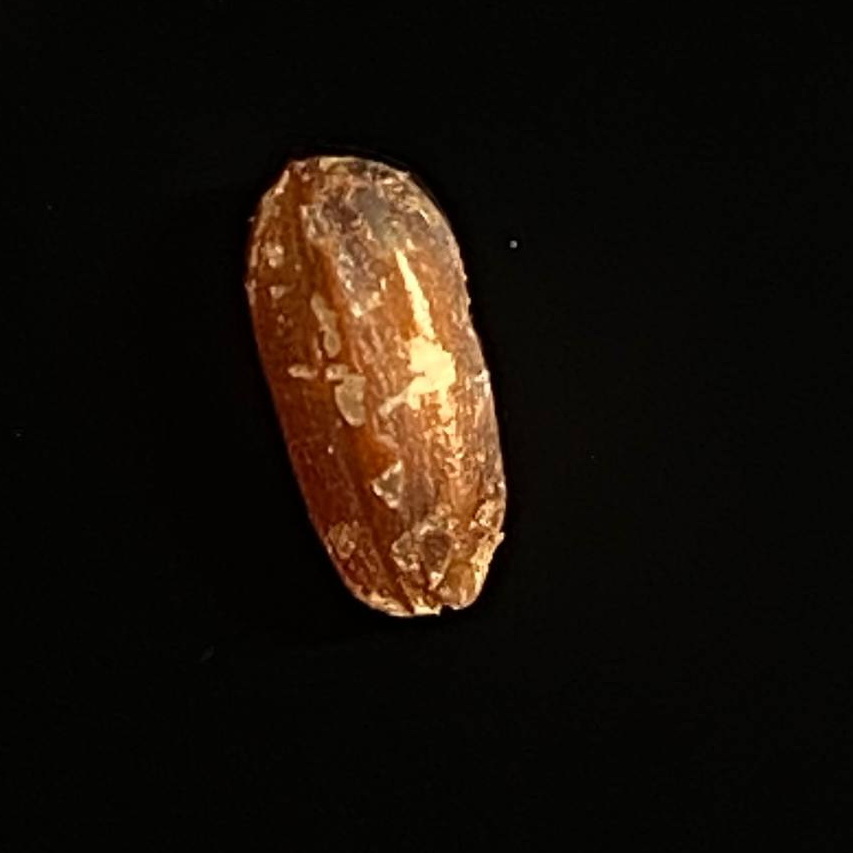
Rice variety: Lal_Biroi